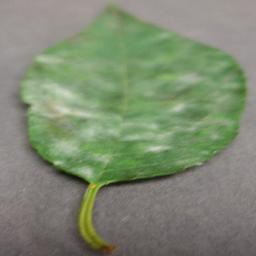
Label: Cherry___Powdery_mildew